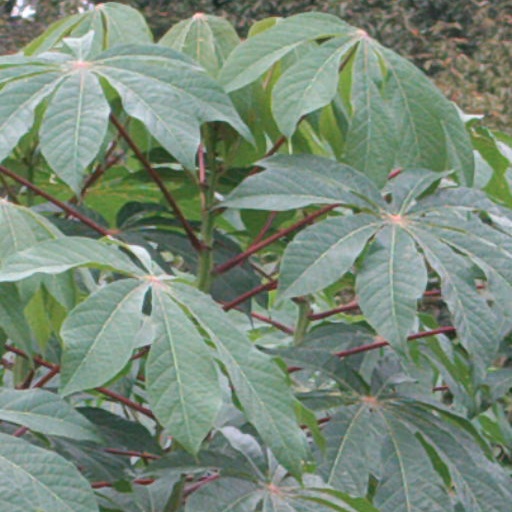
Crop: cassava